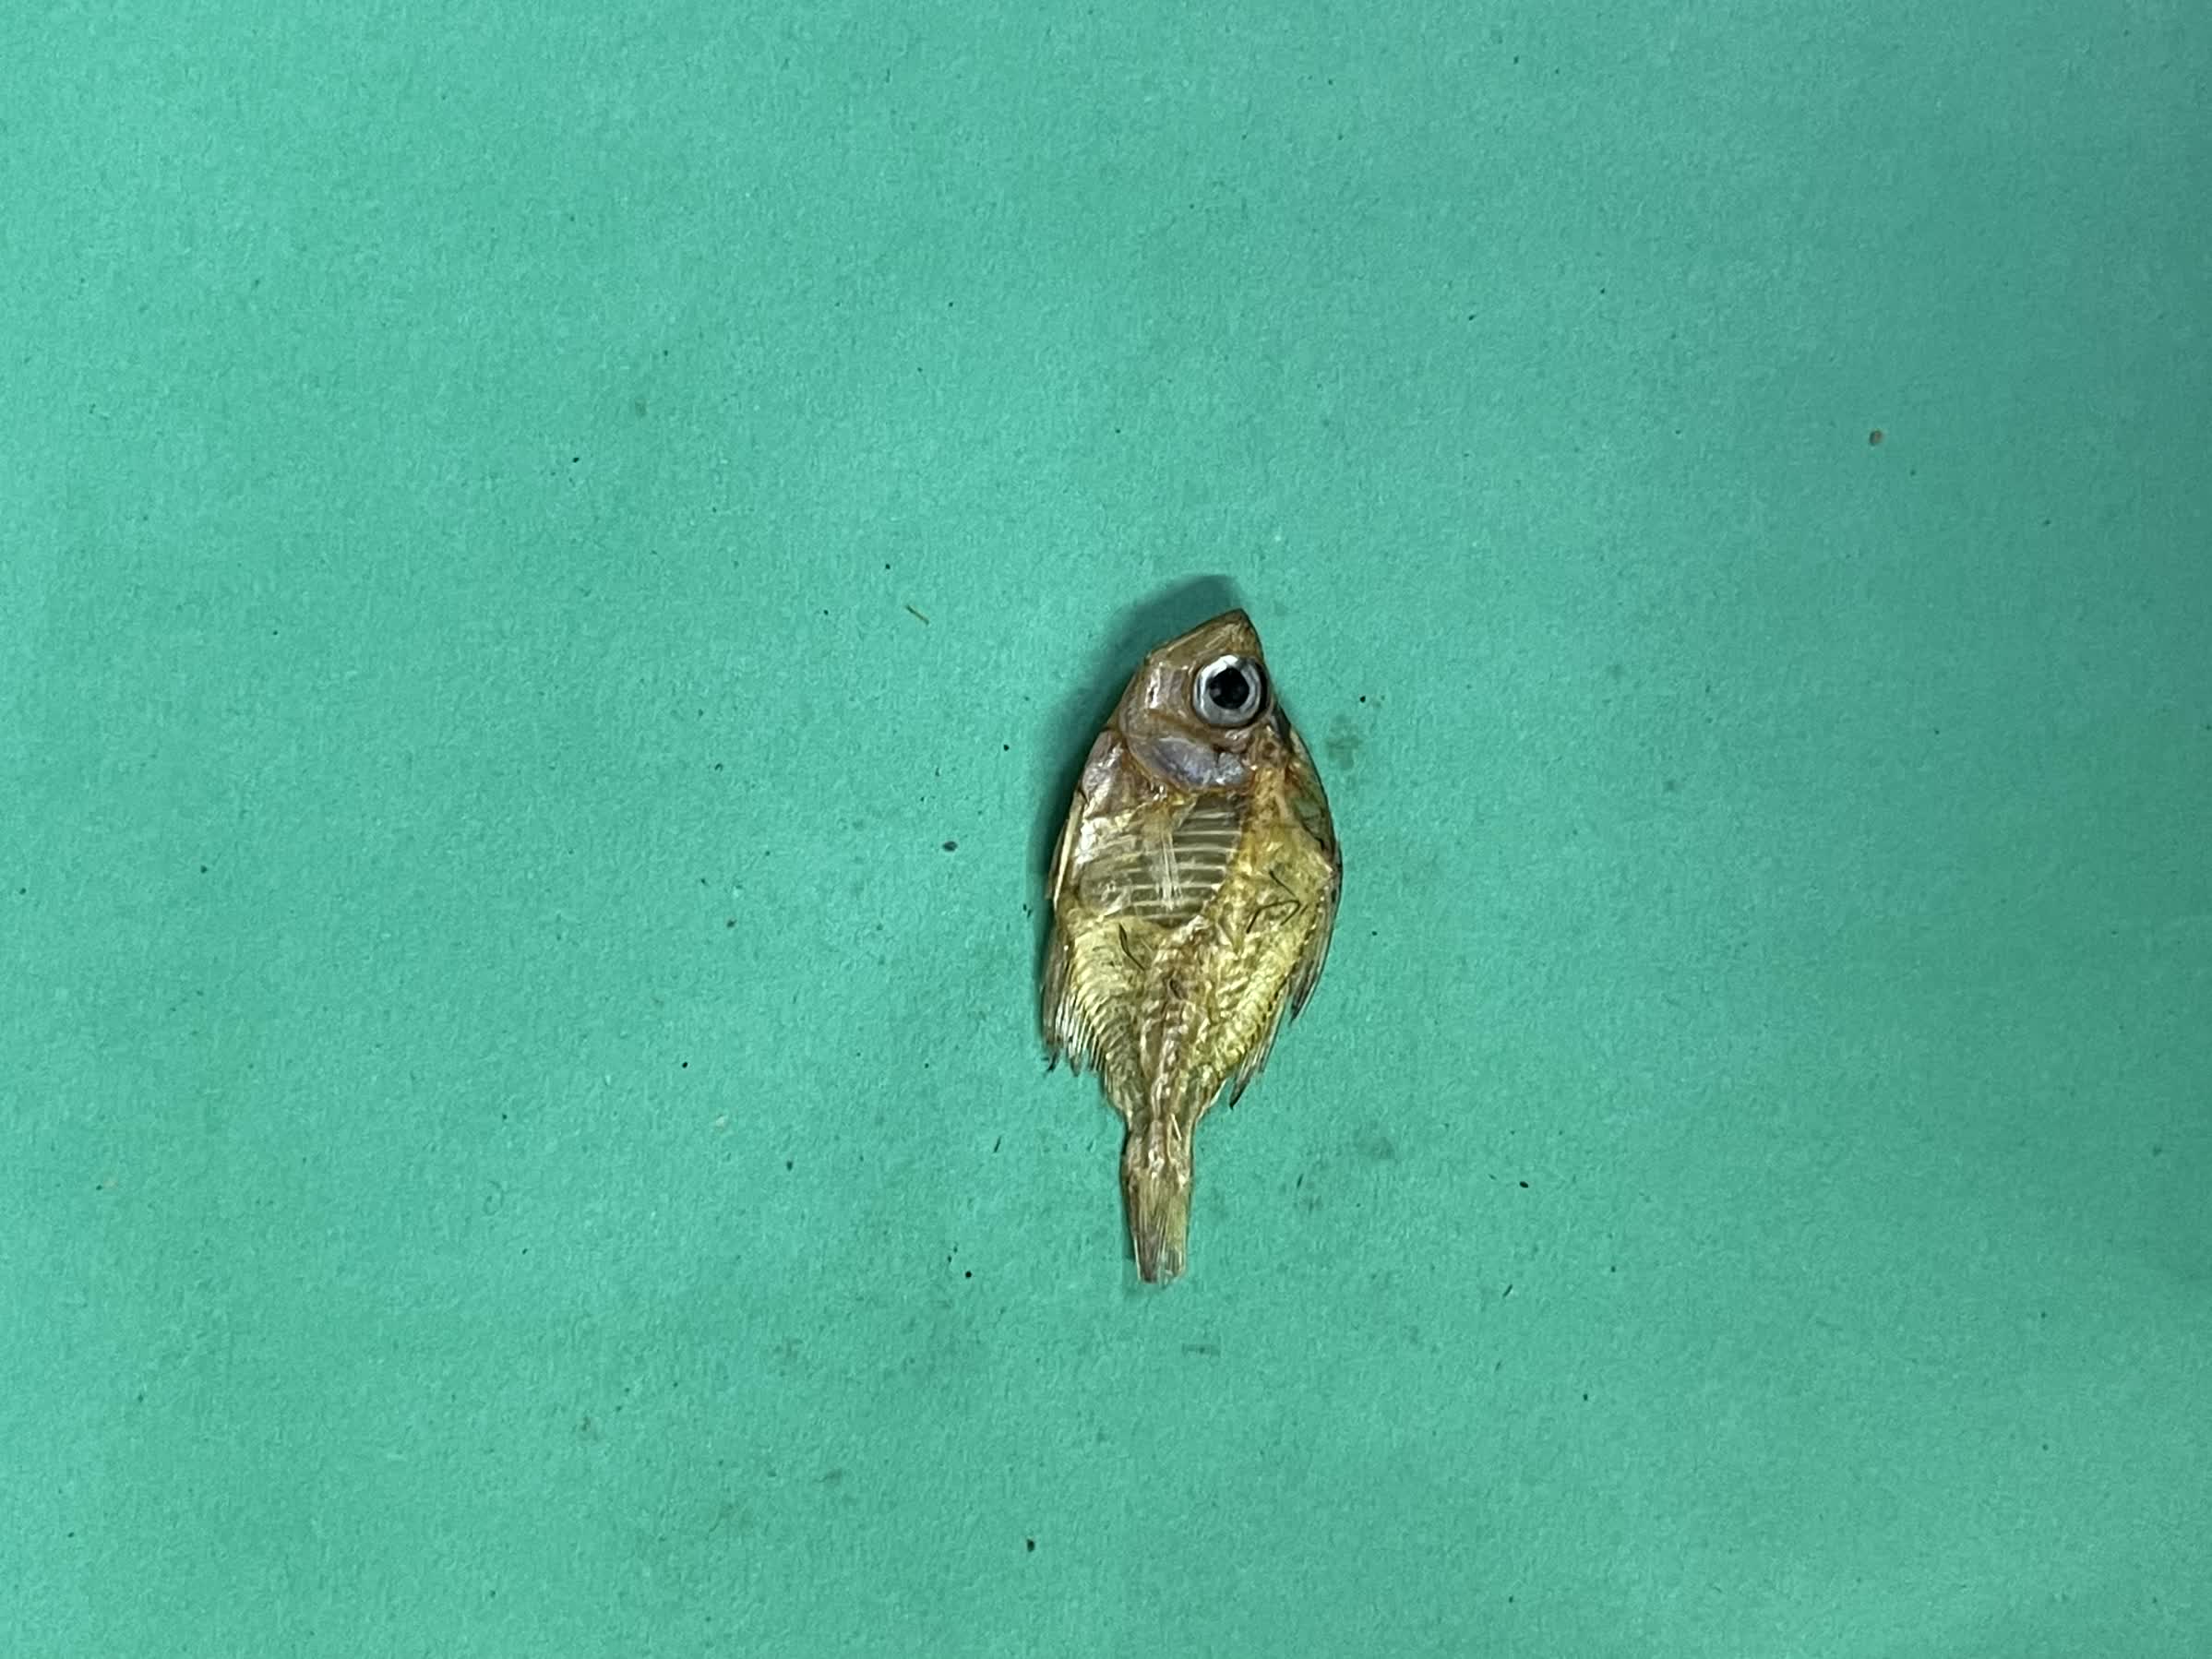
Species: Chanda